Roman Catholic Diocese of Pittsburgh

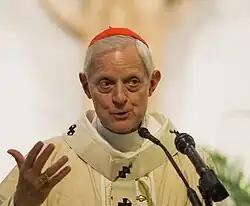
Cardinal Wuerl (2015)

In 1901, the Vatican erected the Diocese of Altoona, taking its territory from the Diocese of Pittsburgh. In 1903, Pope Pius X named Reverend Regis Canevin of Pittsburgh as coadjutor bishop in that diocese. Canevin succeeded Phelan after his death in 1904. Canevin died in 1921.